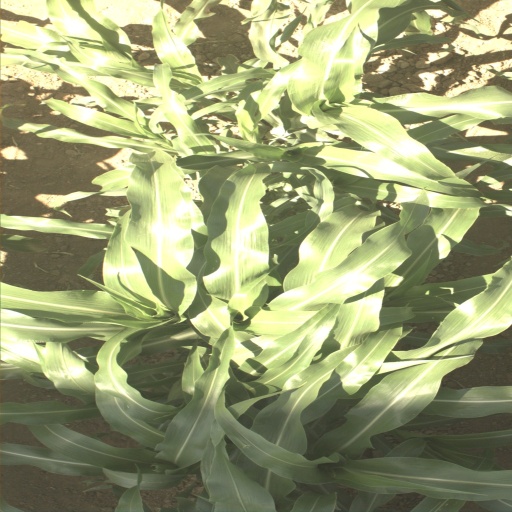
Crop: sorghum